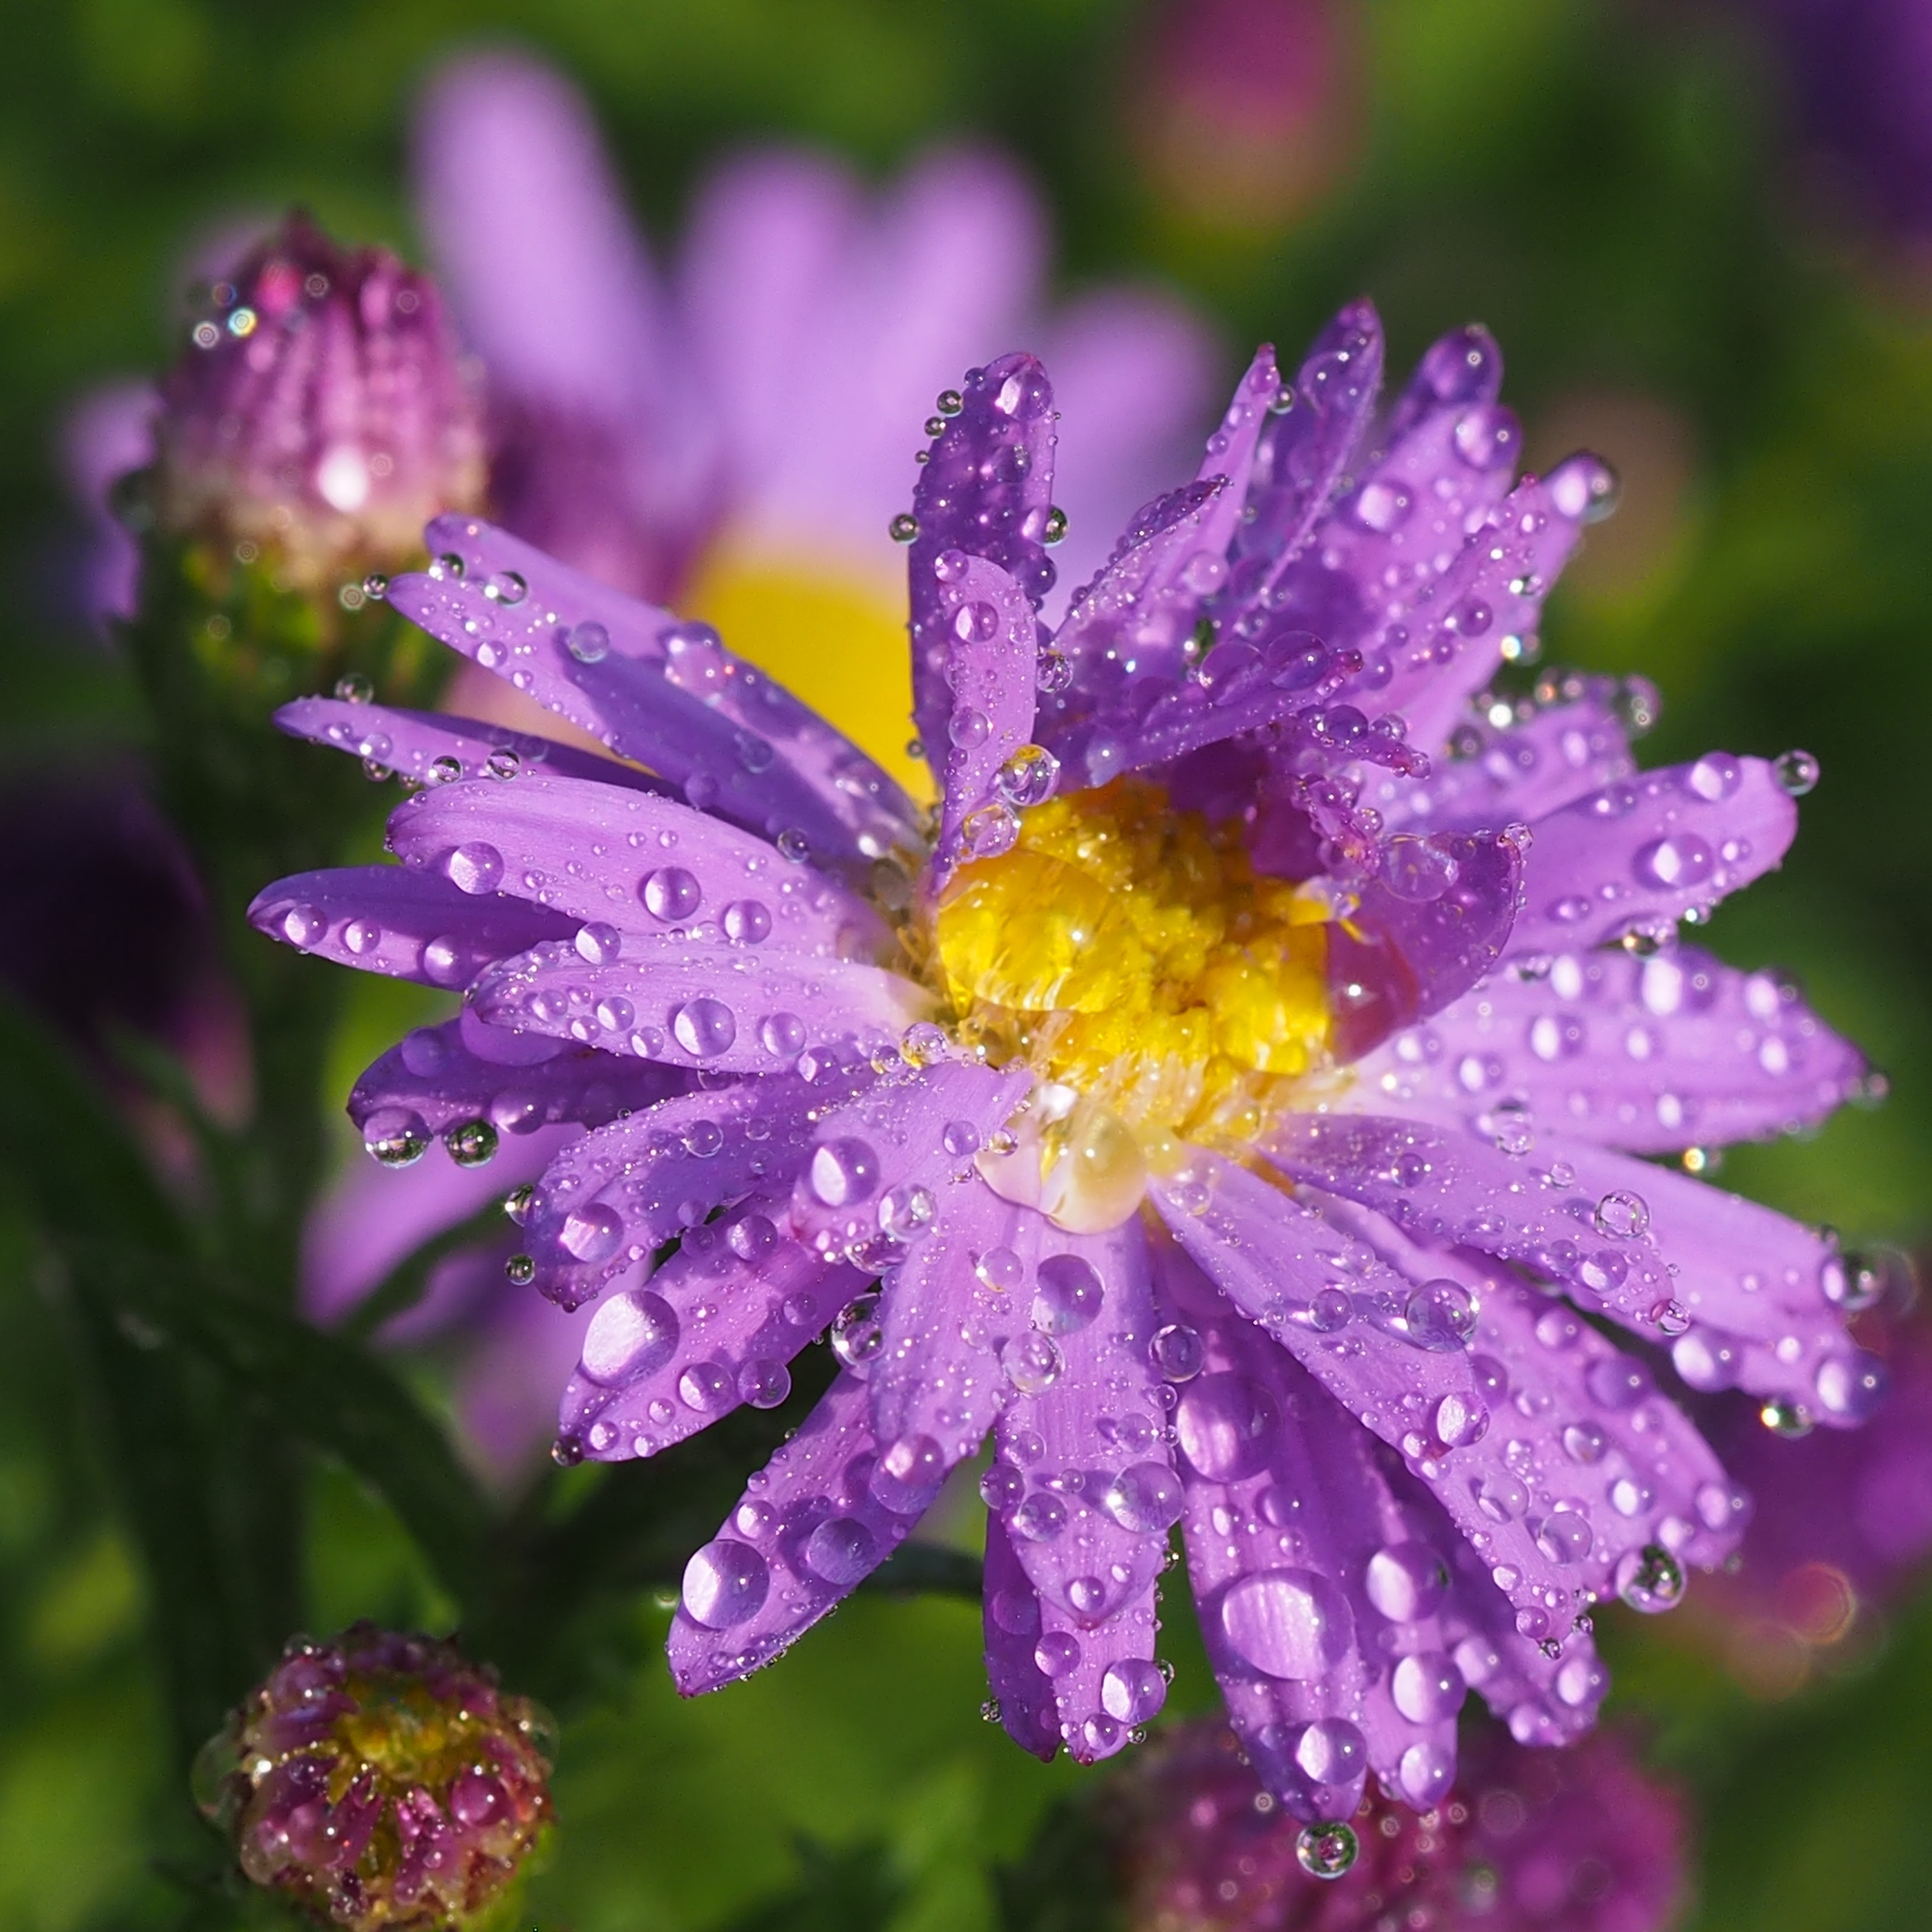
nature, blossom, plant, flower, purple, petal, flora, wildflower, nectar, astra, macro photography, asters, flowering plant, after the rain, dewy, annual plant, land plant